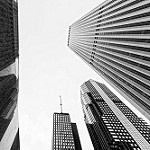
Scene: Outdoor